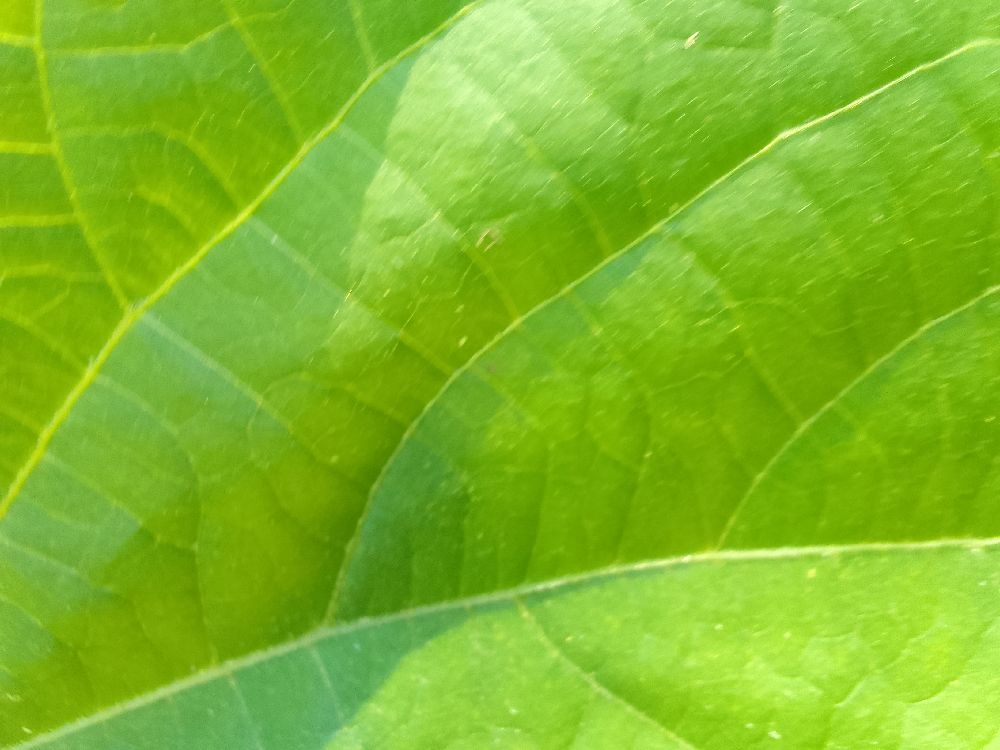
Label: healthy